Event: Nepal Earthquake
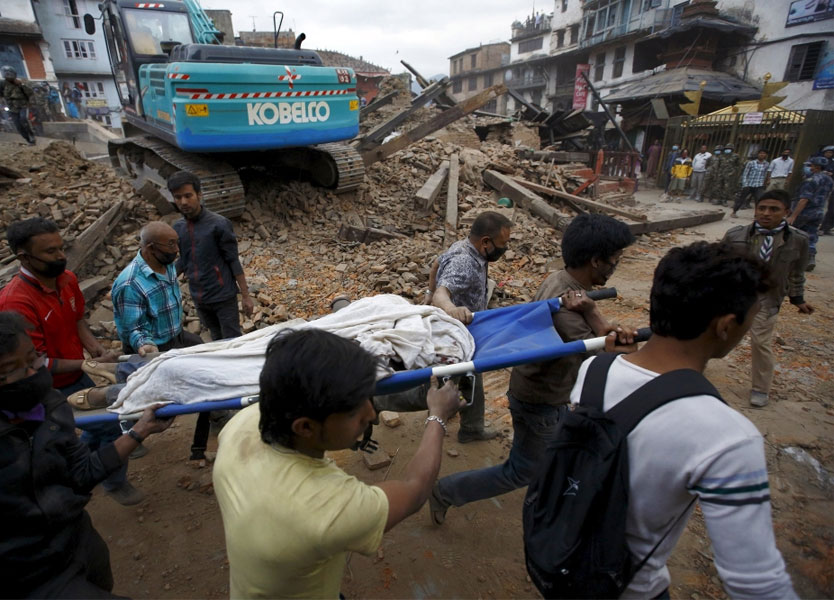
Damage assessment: damage